Günter Vetter

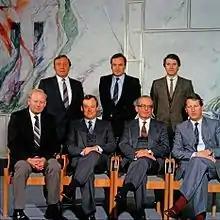
Vetter (top left) with the Kessler cabinet in 1985.

Vetter had been a member of the Austrian People's Party since 1956. In 1965, he was elected as a substitute member of the Dornbirn City Council, and was elected a full member in 1972. Vetter served on the city council until 1980. While on the city council, Vetter was a member of the Construction, School, and Road Committee.